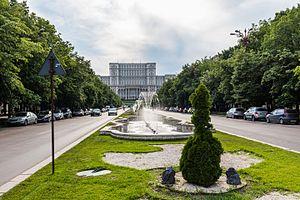
L'Union européenne est une association politico-économique sui generis de vingt-sept États européens qui délèguent ou transmettent par traité l’exercice de certaines compétences à des organes communautaires. Elle s'étend sur un territoire de 4,2 millions de kilomètres carrés, est peuplée de plus de 443 millions d'habitants et est la deuxième puissance économique mondiale en termes de PIB nominal derrière les États-Unis. L’Union européenne est régie par le traité de Maastricht et le traité de Rome, dans leur version actuelle, depuis le 1ᵉʳ décembre 2009 et l'entrée en vigueur du traité de Lisbonne. Sa structure institutionnelle est en partie supranationale et en partie intergouvernementale : le Parlement européen est élu au suffrage universel direct, tandis que le Conseil européen et le Conseil de l'Union européenne sont composés de représentants des États membres. Le président de la Commission européenne est pour sa part élu par le Parlement sur proposition du Conseil européen. La Cour de justice de l'Union européenne est chargée de veiller à l'application du droit de l'Union européenne.